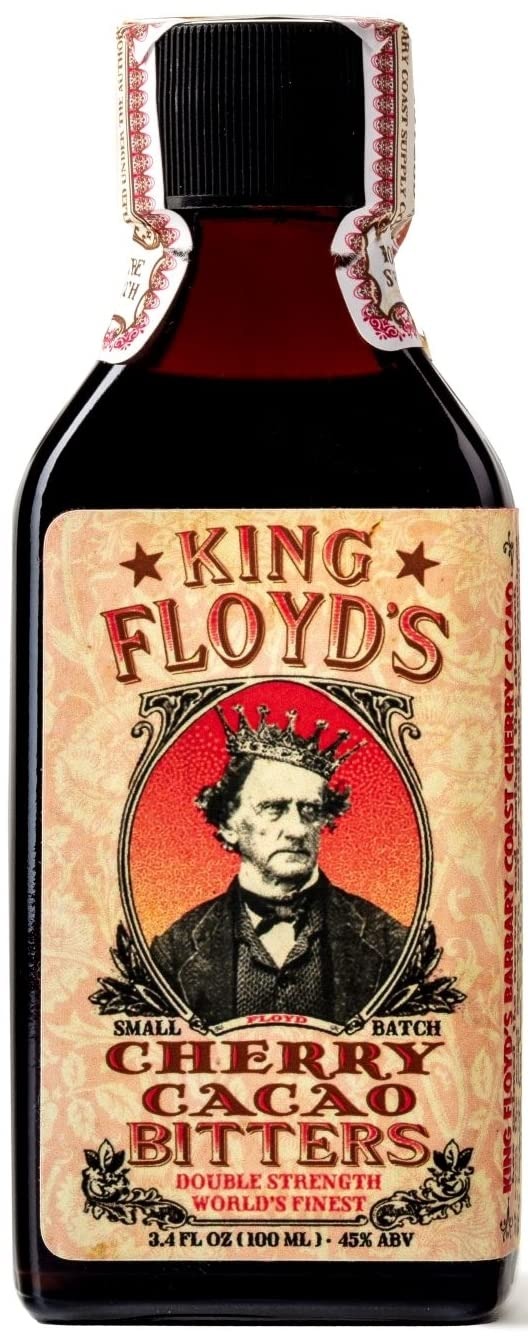
Item Name: King Floyd's Artisanal Cherry Cacao Bitters for Cocktails (100ml) Hand Crafted, Made from Organic Cacao Nibs & Montmorency Cherries, Unique Luxurious for Old Fashioned or Manhattan, Bar Provisions
Bullet Point 1: Sweet tartness of Montmorency Cherries and the rich decadence of dark chocolate.
Bullet Point 2: Pair it up with your favorite spirit and fall into chocolatey bliss
Bullet Point 3: California based Bar Provisions company with craft bitters and syrups.
Value: 1.0
Unit: Bottle

Price: 26.49